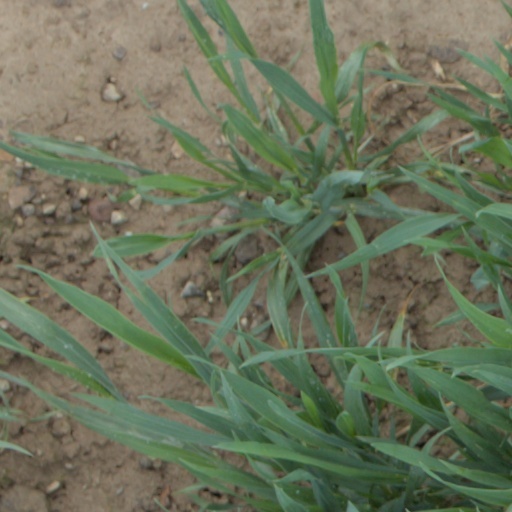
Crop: wheat